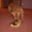
Label: dog